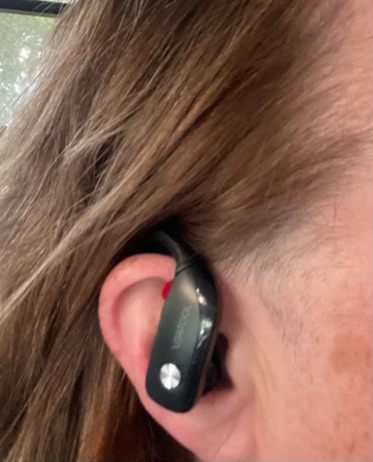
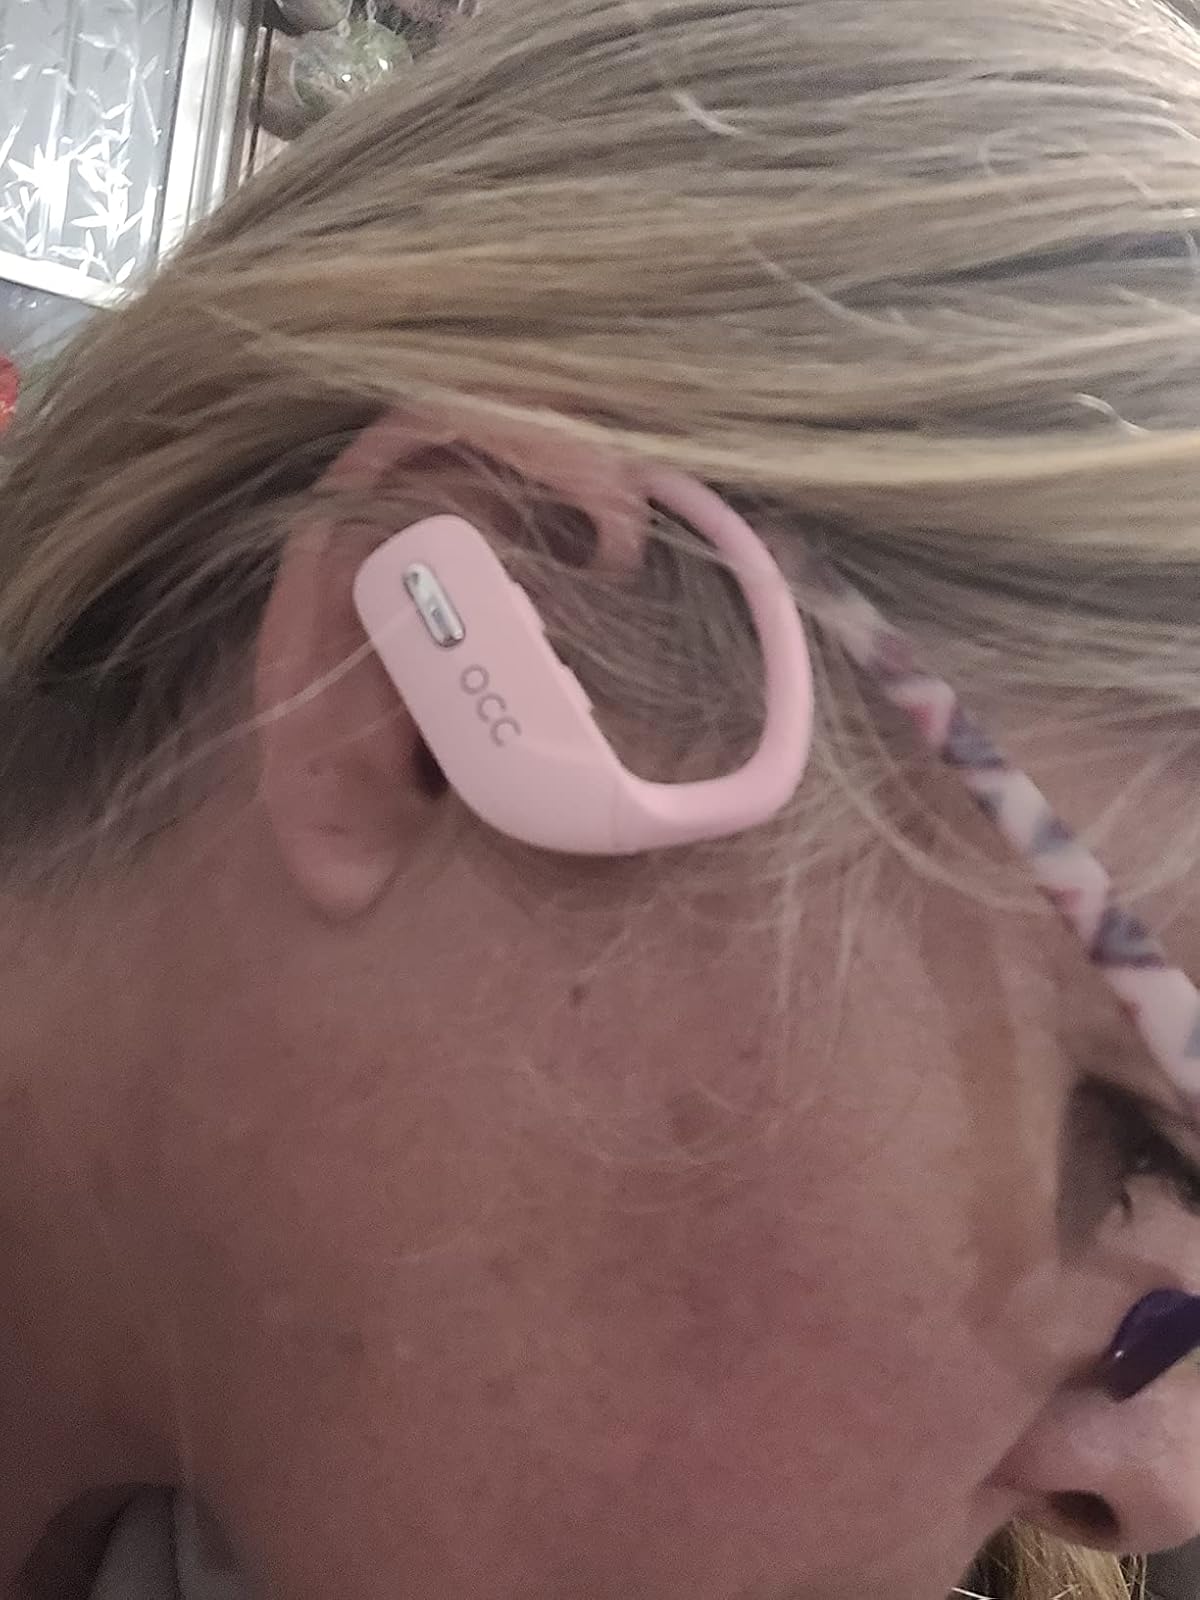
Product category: earbuds
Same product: no